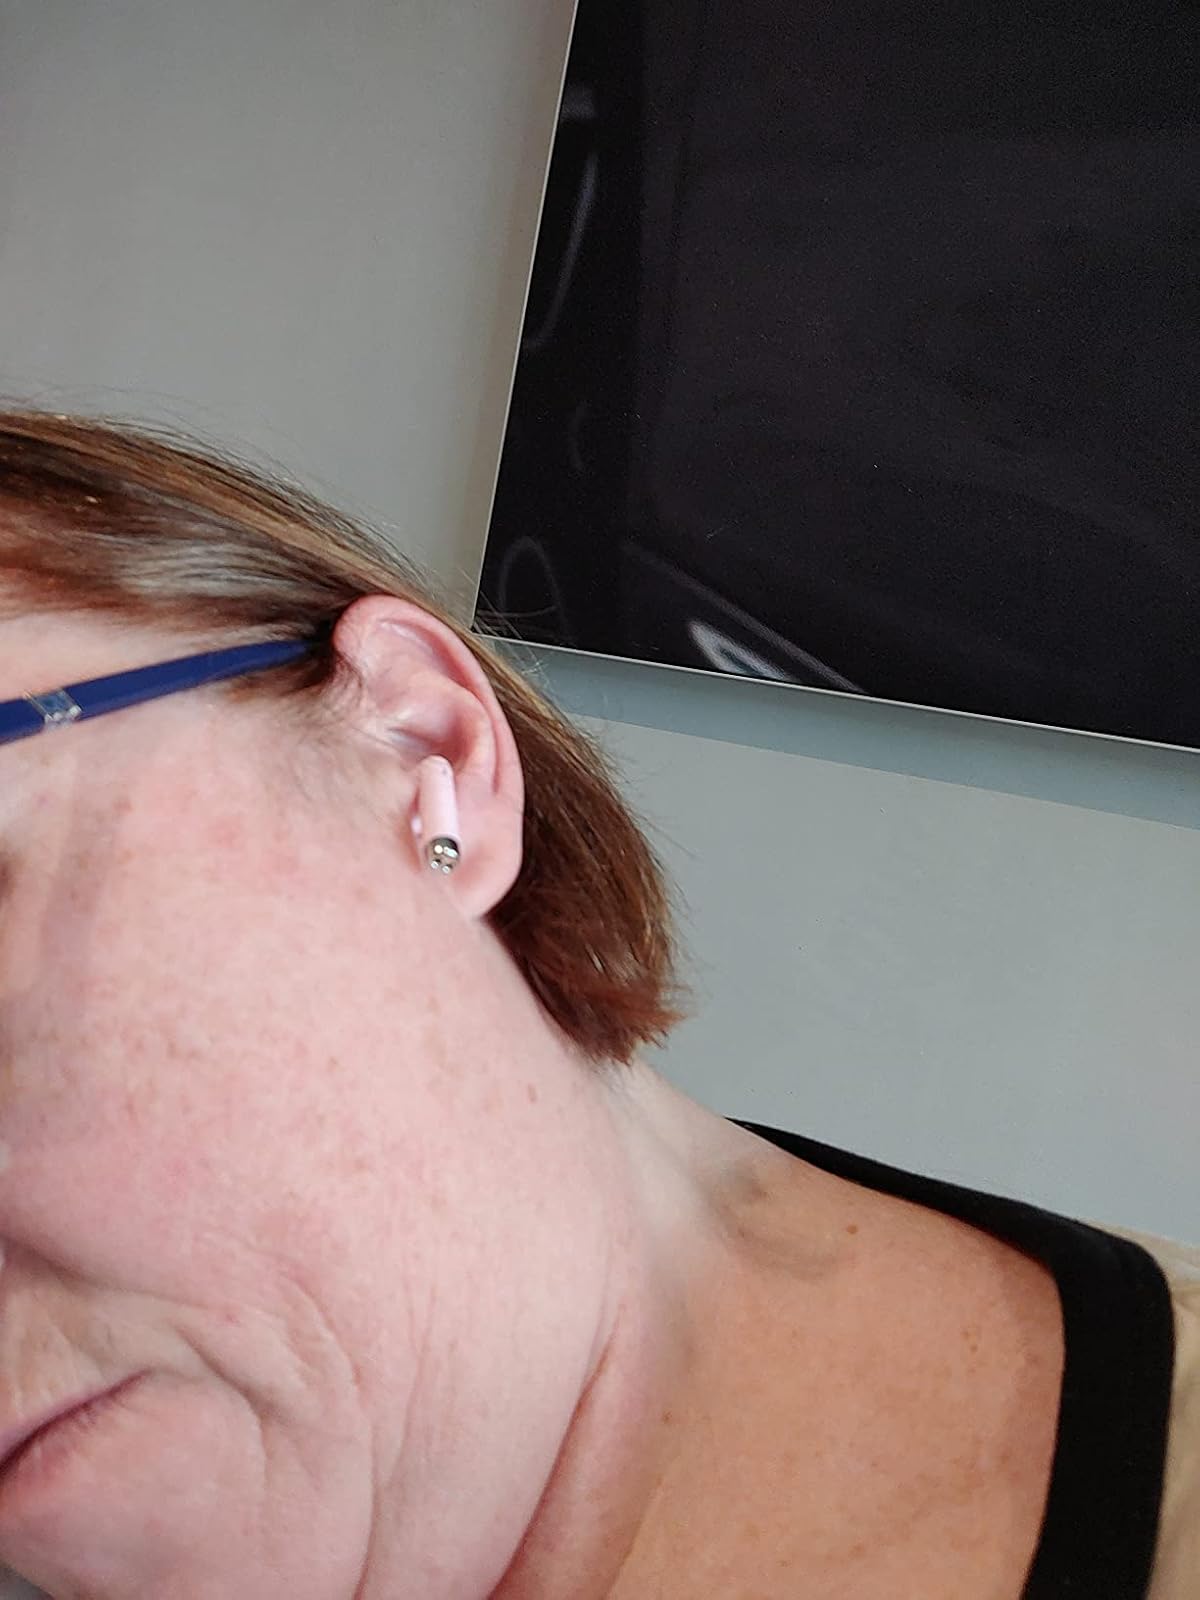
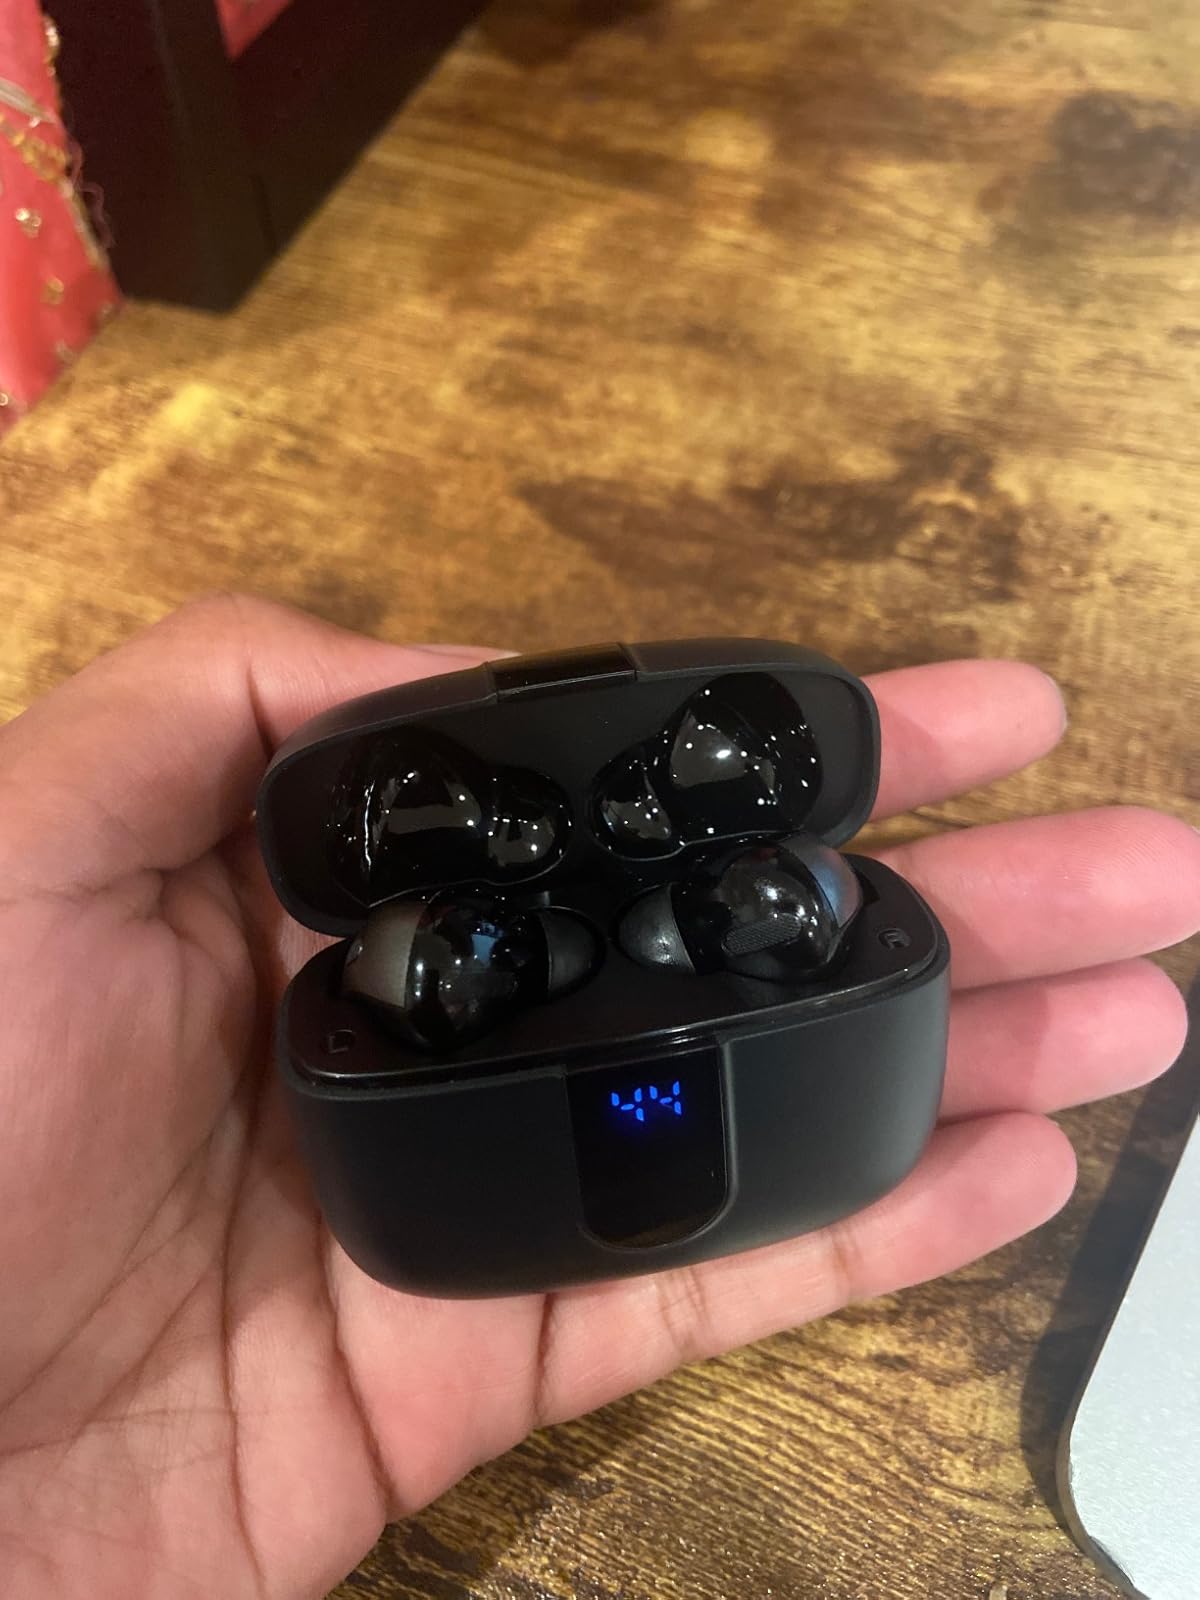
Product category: earbuds
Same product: no